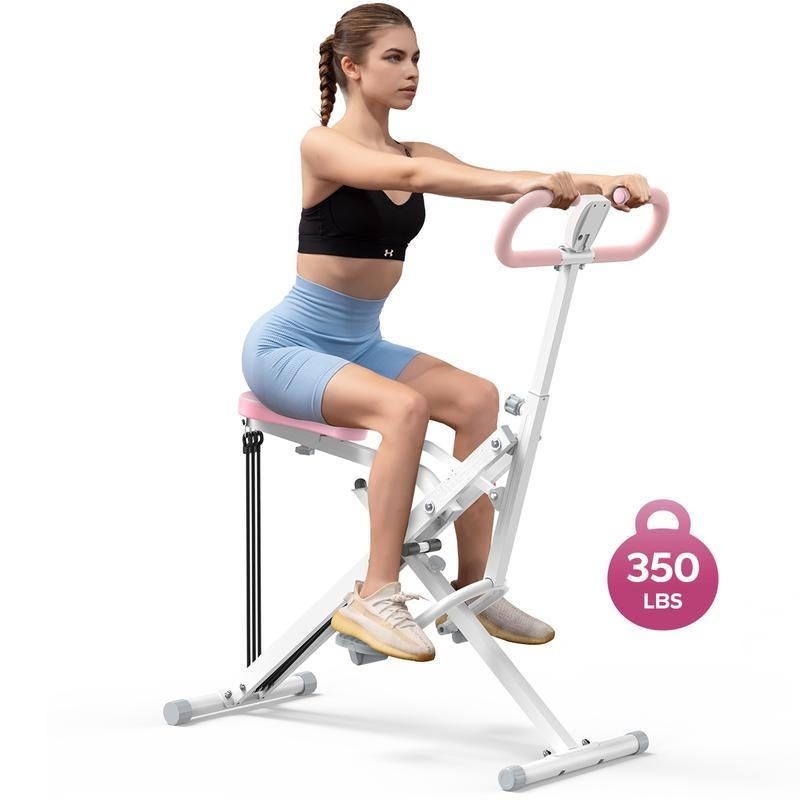
Squat Machine Glutes Workout Adjustable Resistance Foldable Exercise Equipment Leg Exercise Machine, Fathersdaygift with 350Lbs Weight Capacity, Rowing Machine, Outdoorfun
Strengthen your lower body and sculpt your glutes with the Outdoorfun Squat & Leg Exercise Machine , designed for home workouts and full lower-body training . This versatile equipment features adjustable resistance , allowing you to customize the intensity of your squats and leg exercises to match your fitness level. The foldable design makes it easy to store, perfect for home gyms or limited spaces. Built with durable materials , it supports up to 350 lbs , ensuring stability and safety during every session. Ideal for targeting glutes, quads, hamstrings, and calves , this machine also doubles as a rowing machine for a full-body workout. Makes a thoughtful Father’s Day gift or fitness enthusiast gift . Key Features: Adjustable resistance for personalized lower-body workouts Foldable design for easy storage and space-saving Supports up to 350 lbs for stability and durability Targets glutes, legs, and full lower-body muscles Can also function as a rowing machine for full-body exercise Perfect for home gyms and personal fitness routines
Brand: Physicallyphfit.store
Category: Sporting Goods > Fitness & General Exercise Equipment > Cardio > Cardio Machines > Stair Climbers & Steppers